Arthur Young (agriculturist)

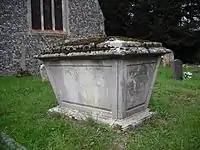
Young's tomb at All Saints' Church, Bradfield Combust

From 1801, Young followed the evangelical teaching of Thomas Scott at the London Lock Chapel, and was influenced by Charles Simeon. In 1809 he became a correspondent, living abroad, of the Royal Institute of the Netherlands. In 1811 he became firm friends with Marianne Francis (1790–1832) a niece of Frances Burney, who shared his commitment to evangelical Christianity. His sight, however, was failing, and in that year he had an operation for a cataract, which proved unsuccessful, leaving him blind.